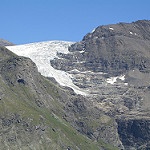
Label: glacier